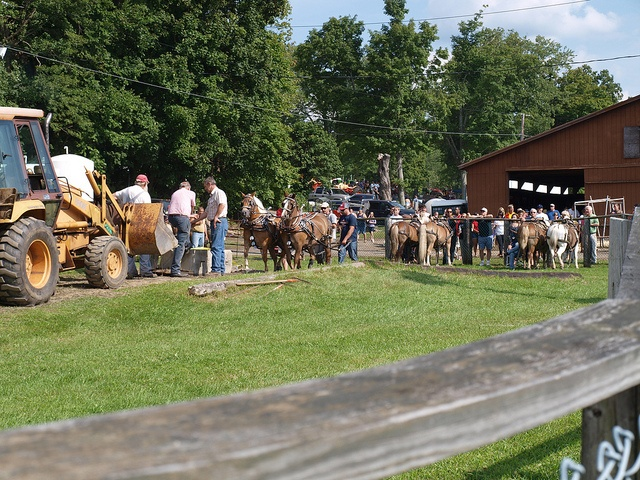
 a group of people and some horses standing around by a barn
a field with a tractor and people crowded around some animals
A social gathering on a farm near a barn.
Gathering at farm with work horses and equipment.
Several people are watching several horses on a farm.